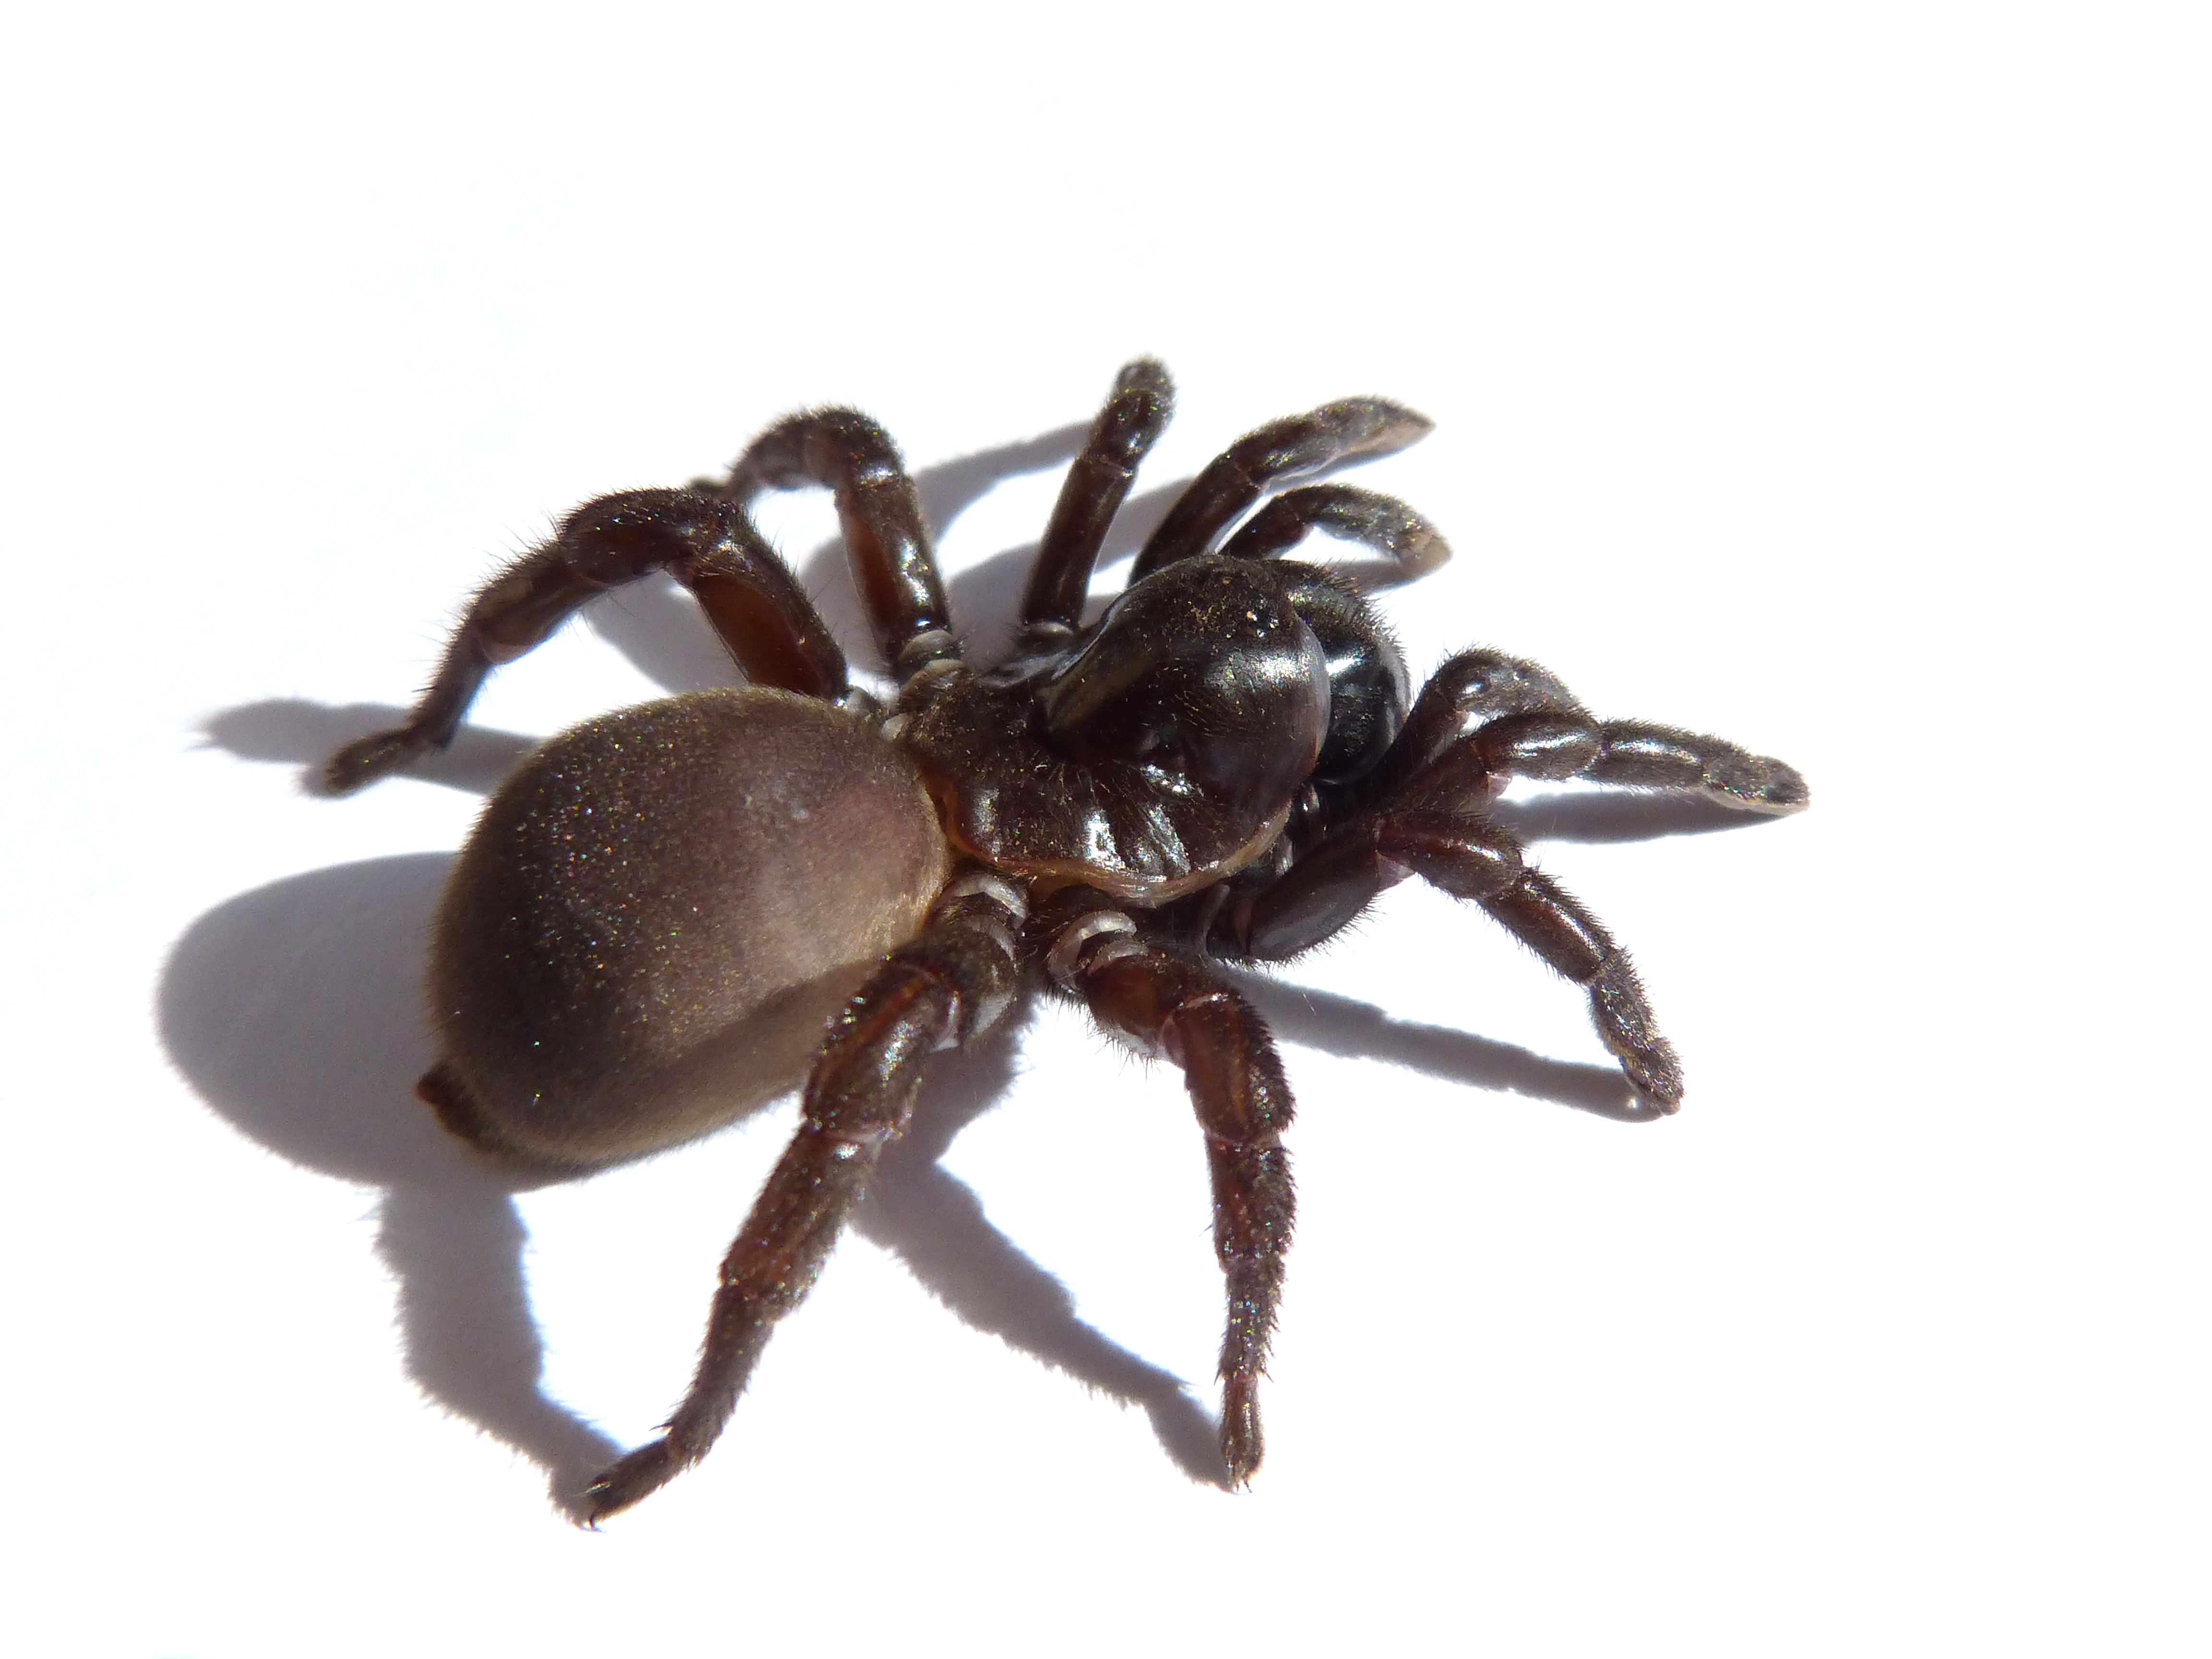
fauna, invertebrate, spider, fear, danger, arachnid, tarantula, phobia, arthropod, wolf spider, hairy spider